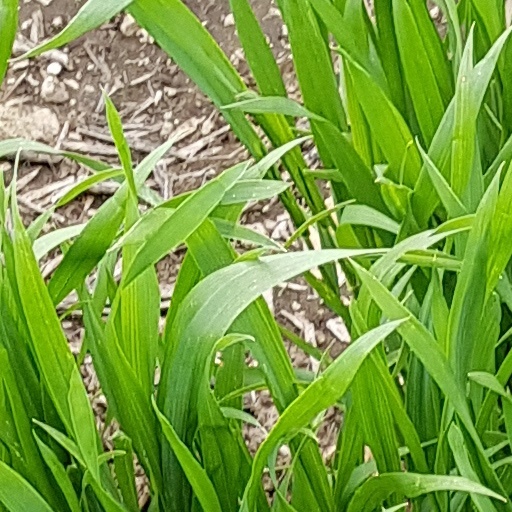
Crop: wheat